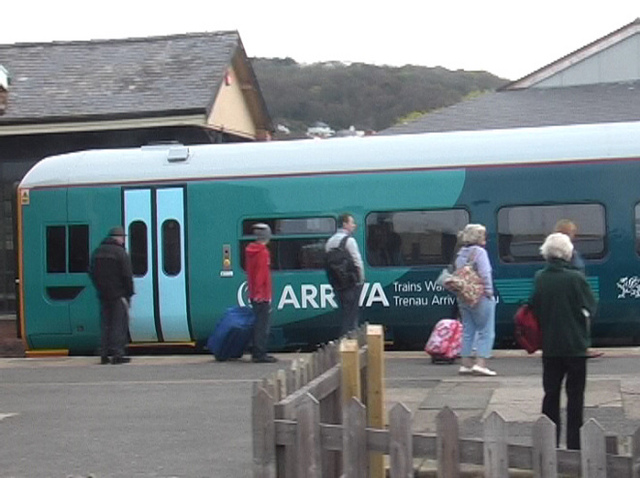
The people wait to board in front of a green train.

A blue and aqua colored train and people on the platform.

A group of people are standing outside a bus.

a group of people standing on a platform near a train

People waiting on a platform in front of a train.